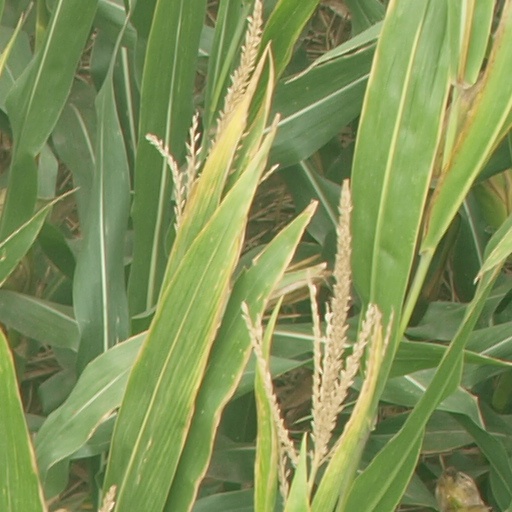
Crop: maize; corn